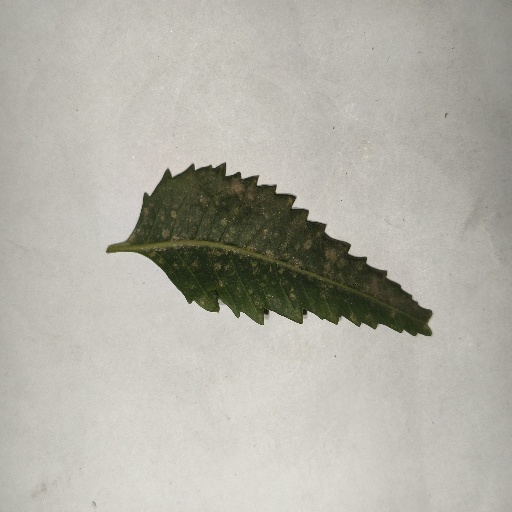
Species: Neem
Leaf condition: Powdery Mildew